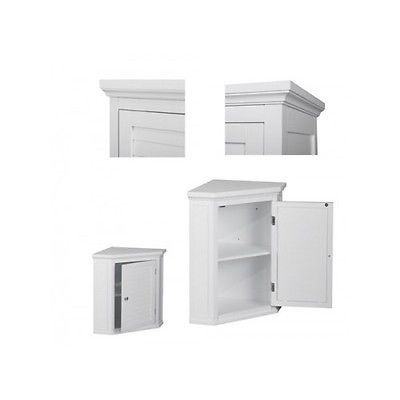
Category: cabinet